Get Christie Love!

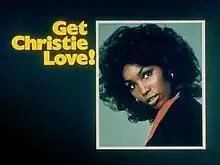
Promotional image

Get Christie Love! is an American crime drama TV series starring Teresa Graves as an undercover female detective which originally aired on ABC from January 22, 1974, until April 5, 1975. The starring television role made Graves the second black female lead in a non-stereotypical role for a U.S. weekly series, after Diahann Carroll in "Julia". The series is based on Dorothy Uhnak's crime-thriller novel "The Ledger".